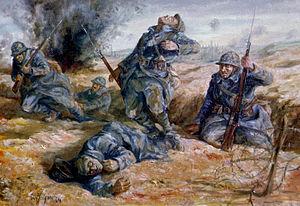
Le bond, huile sur toile Mémorial de Verdun
Louis Frégier, né le 8 avril 1929 à Marseille et mort le 16 juillet 2014 à Manosque, est un peintre français connu pour ses tableaux à sujet militaire et ses œuvres oniriques sublimes relevant de son imaginaire.